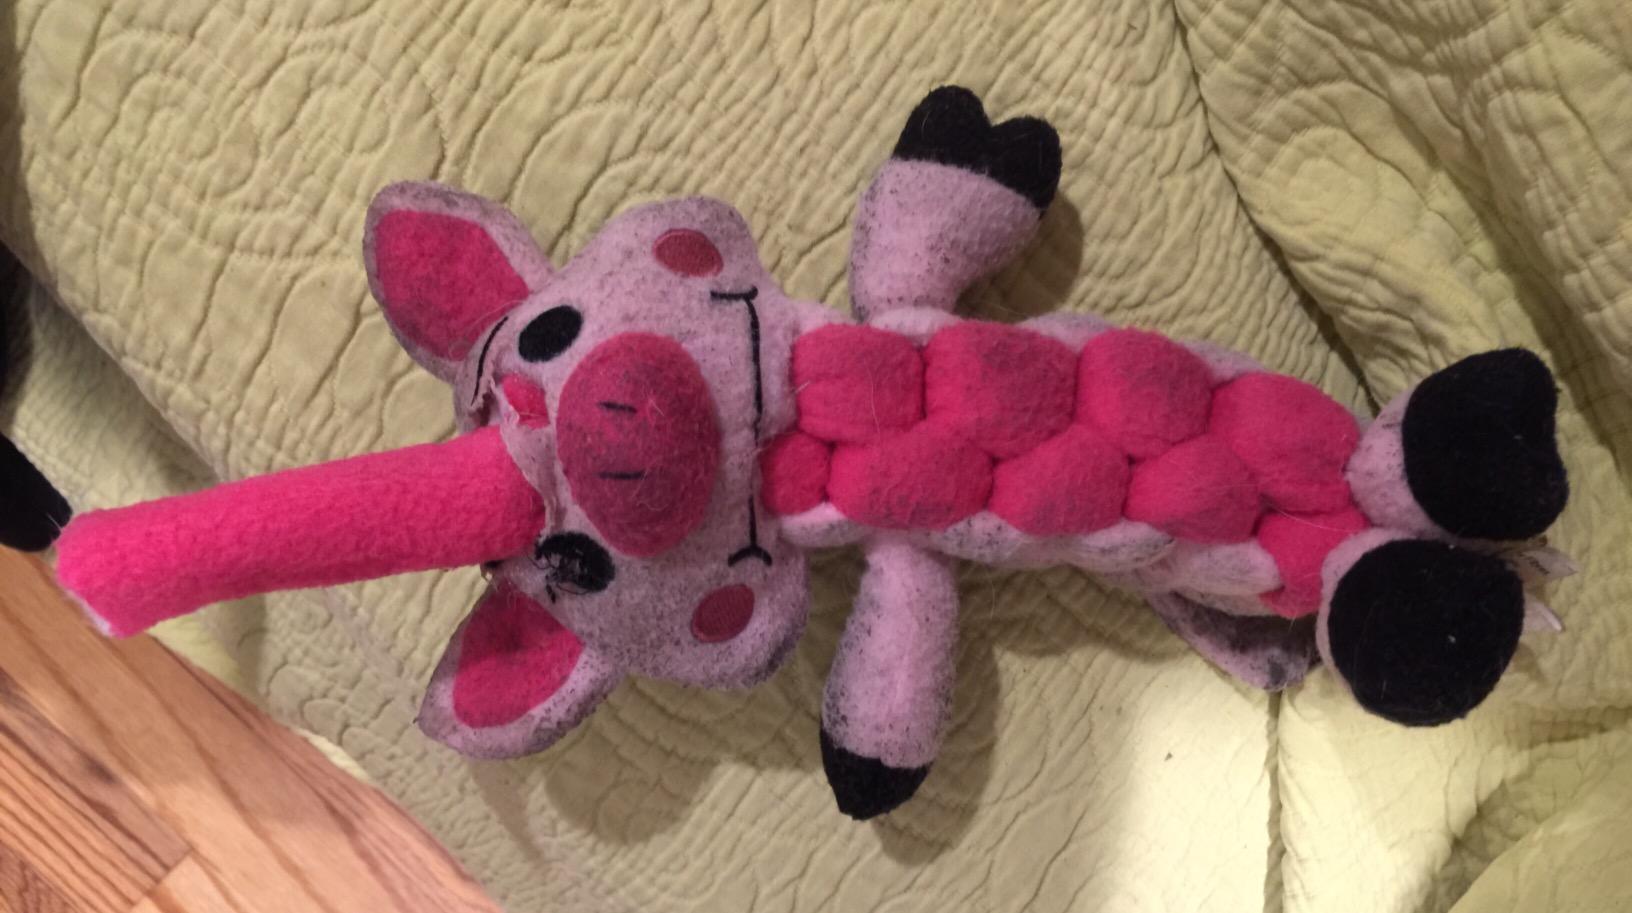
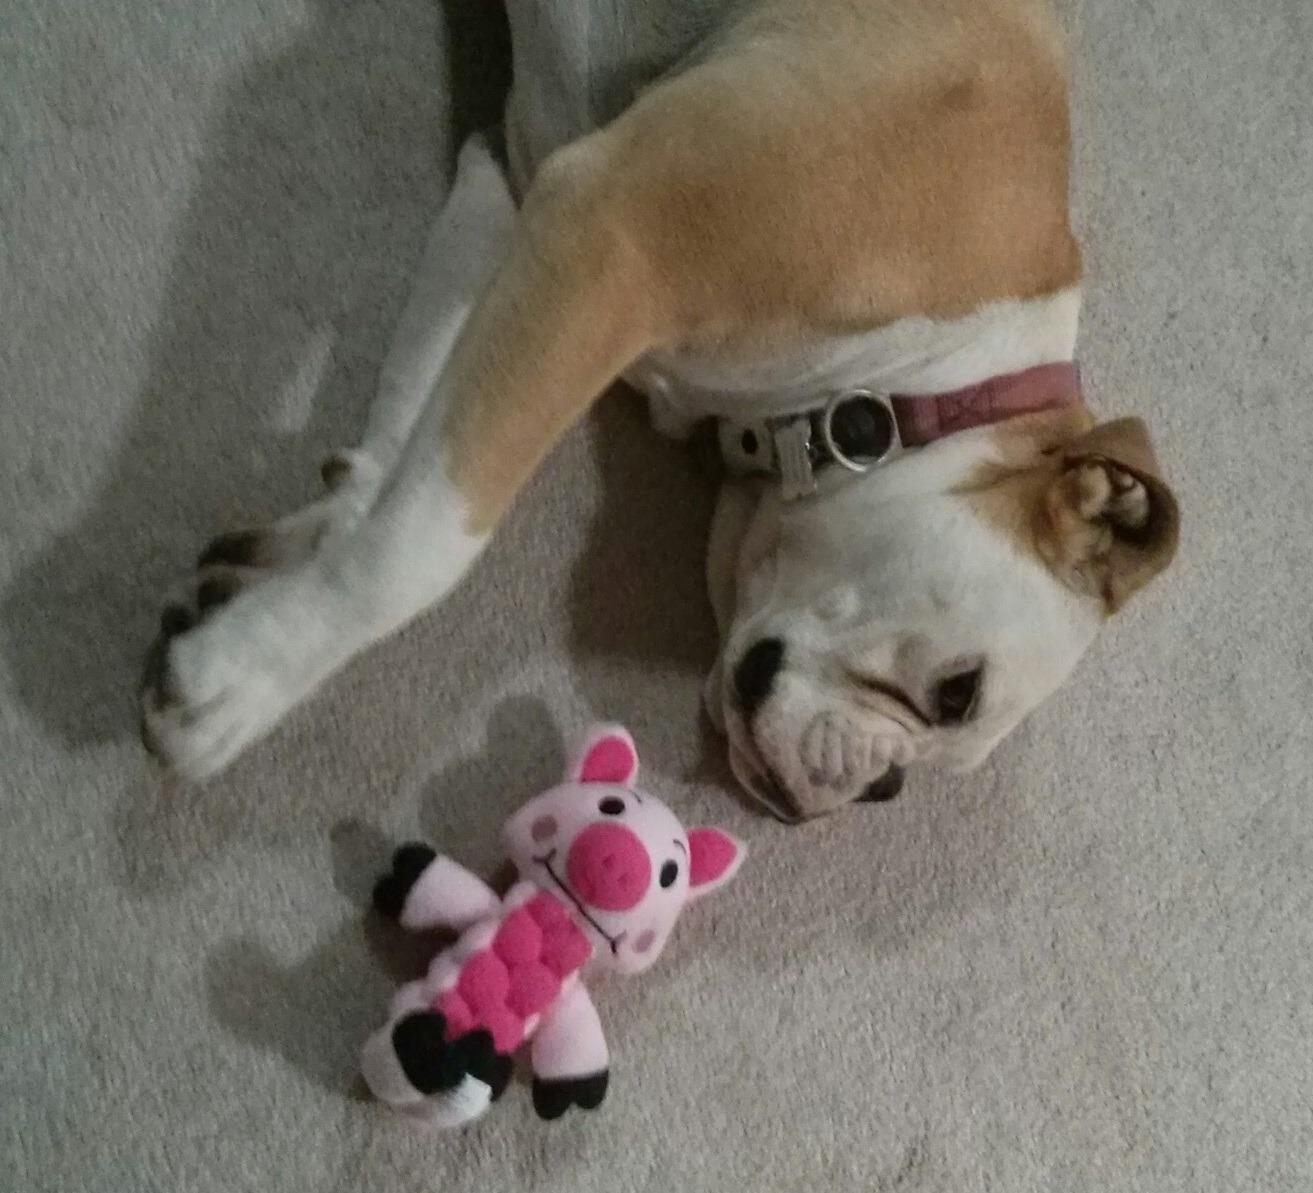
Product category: items_toy
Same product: yes